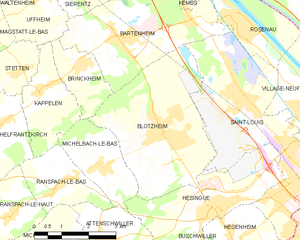
Carte des communes françaises